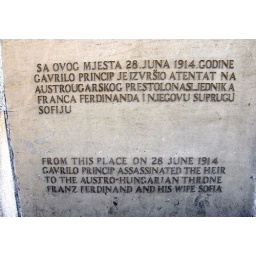
Sign on a wall of a building in Sarajevo.